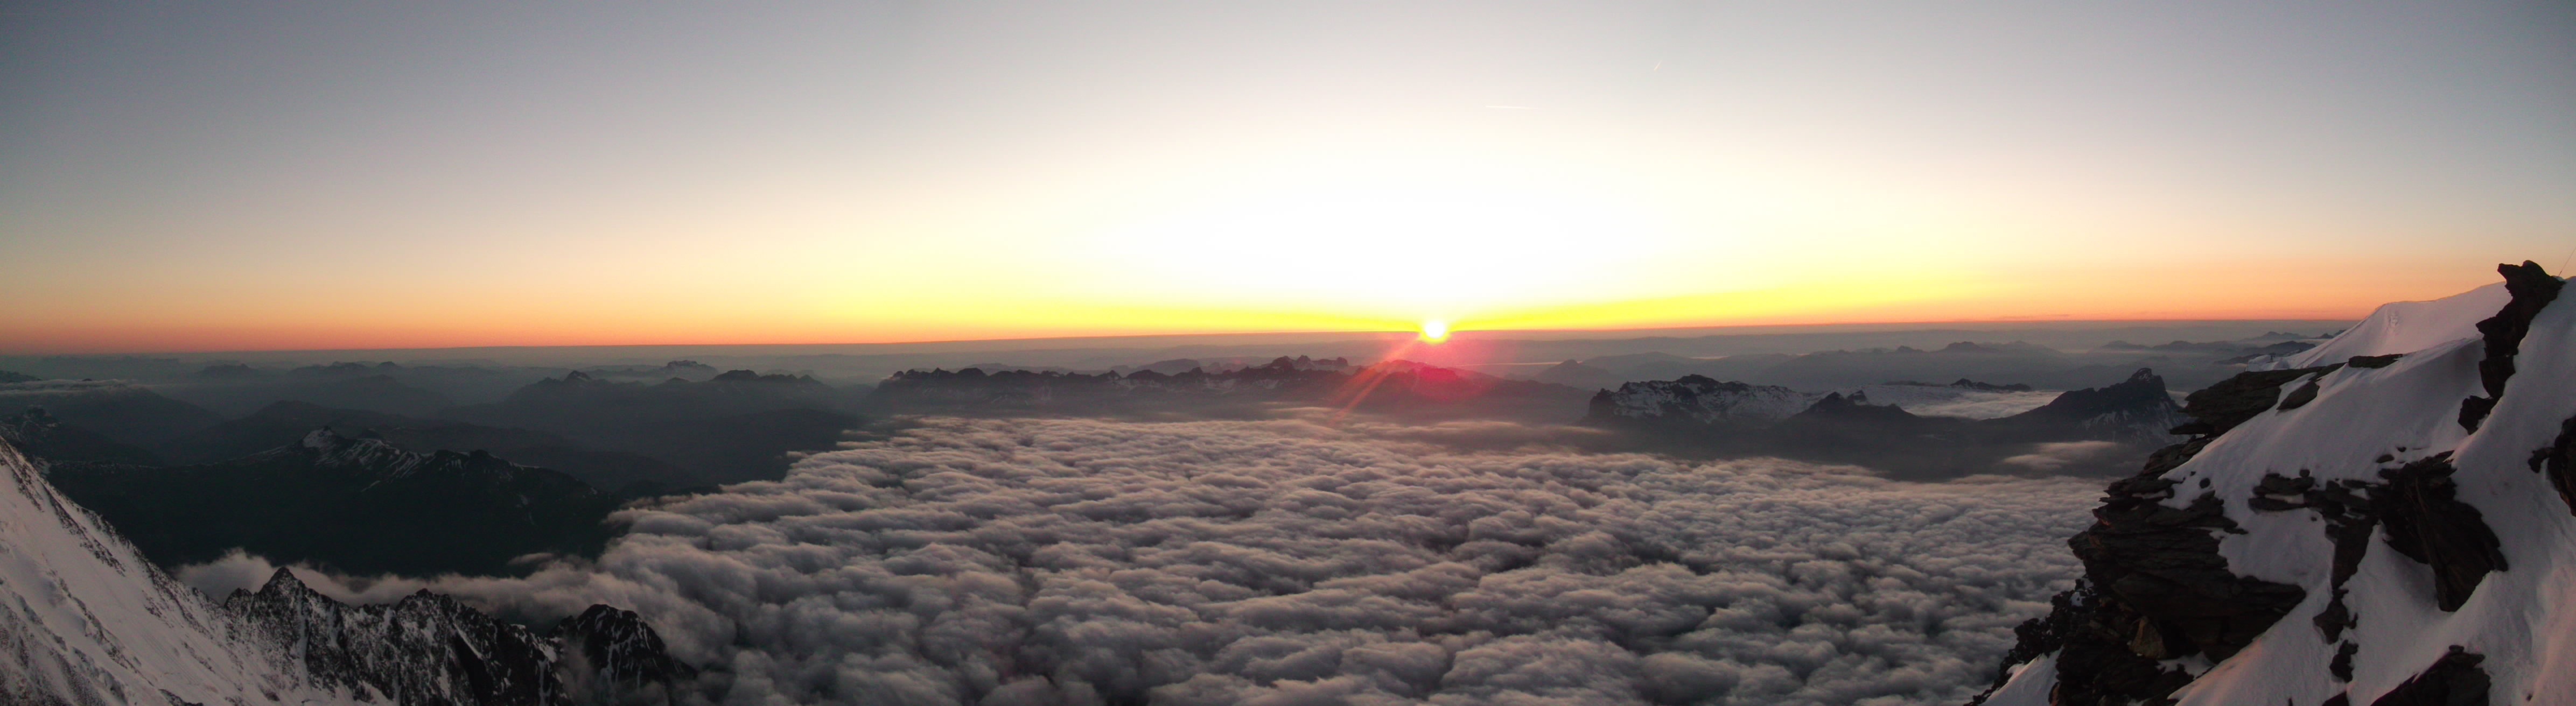
landscape, mountain, snow, cloud, sky, sunset, peak, travel, france, ice, scenic, glacier, scenery, italy, alpine, altitude, extreme sport, mont blanc, french, alps, blanc, scene, refuge, gouter, mont, landform, breathtaking, geological phenomenon